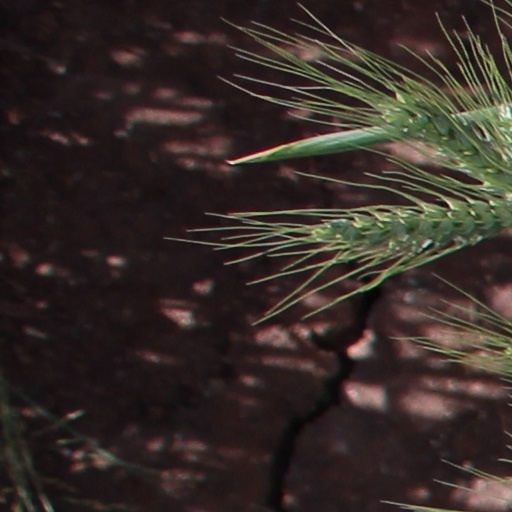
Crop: wheat